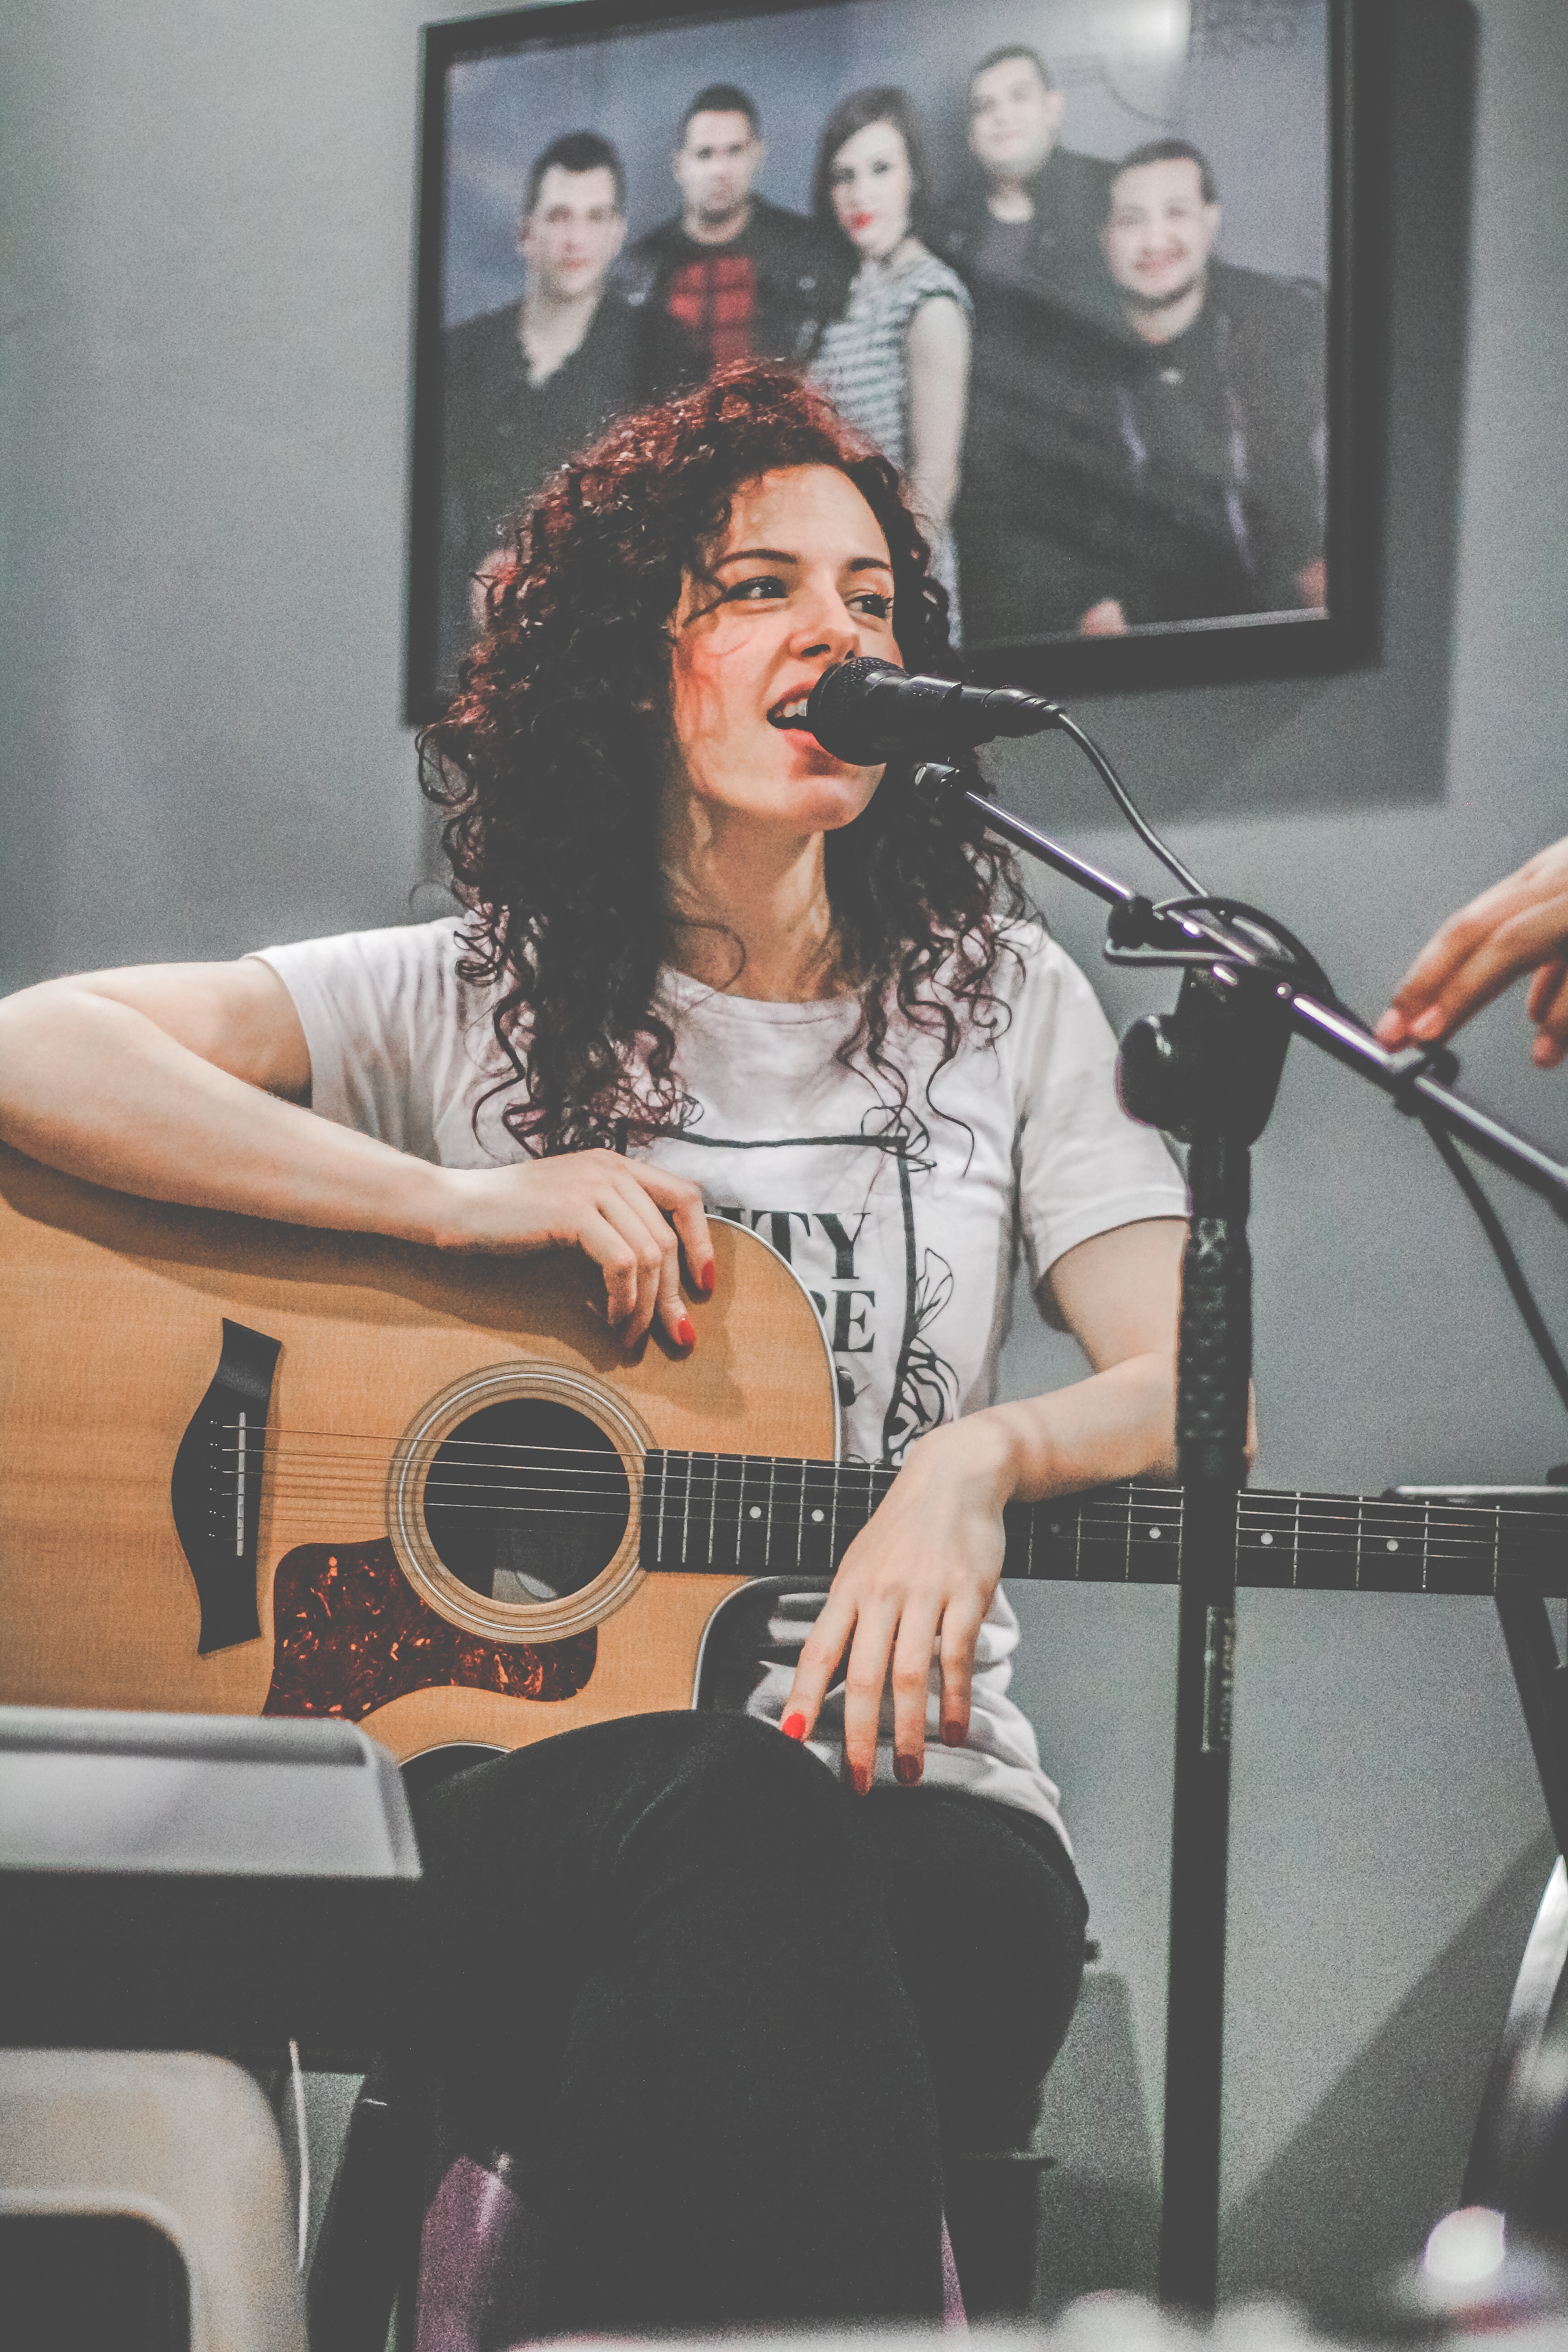
person, music, guitar, concert, musician, stage, performance, bassist, singing, guitarist, entertainment, singer songwriter